Pedro Pablo Kuczynski

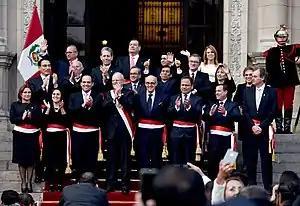
Kuczynski and his cabinet, 28 July 2016

After working with the Toledo administration, Kuczynski founded Agua Limpia, a Peruvian non-governmental organization that provides drinking water systems to communities in Peru. Agua Limpia is supported by the Inter-American Development Bank, Scotia Bank of Canada and others.